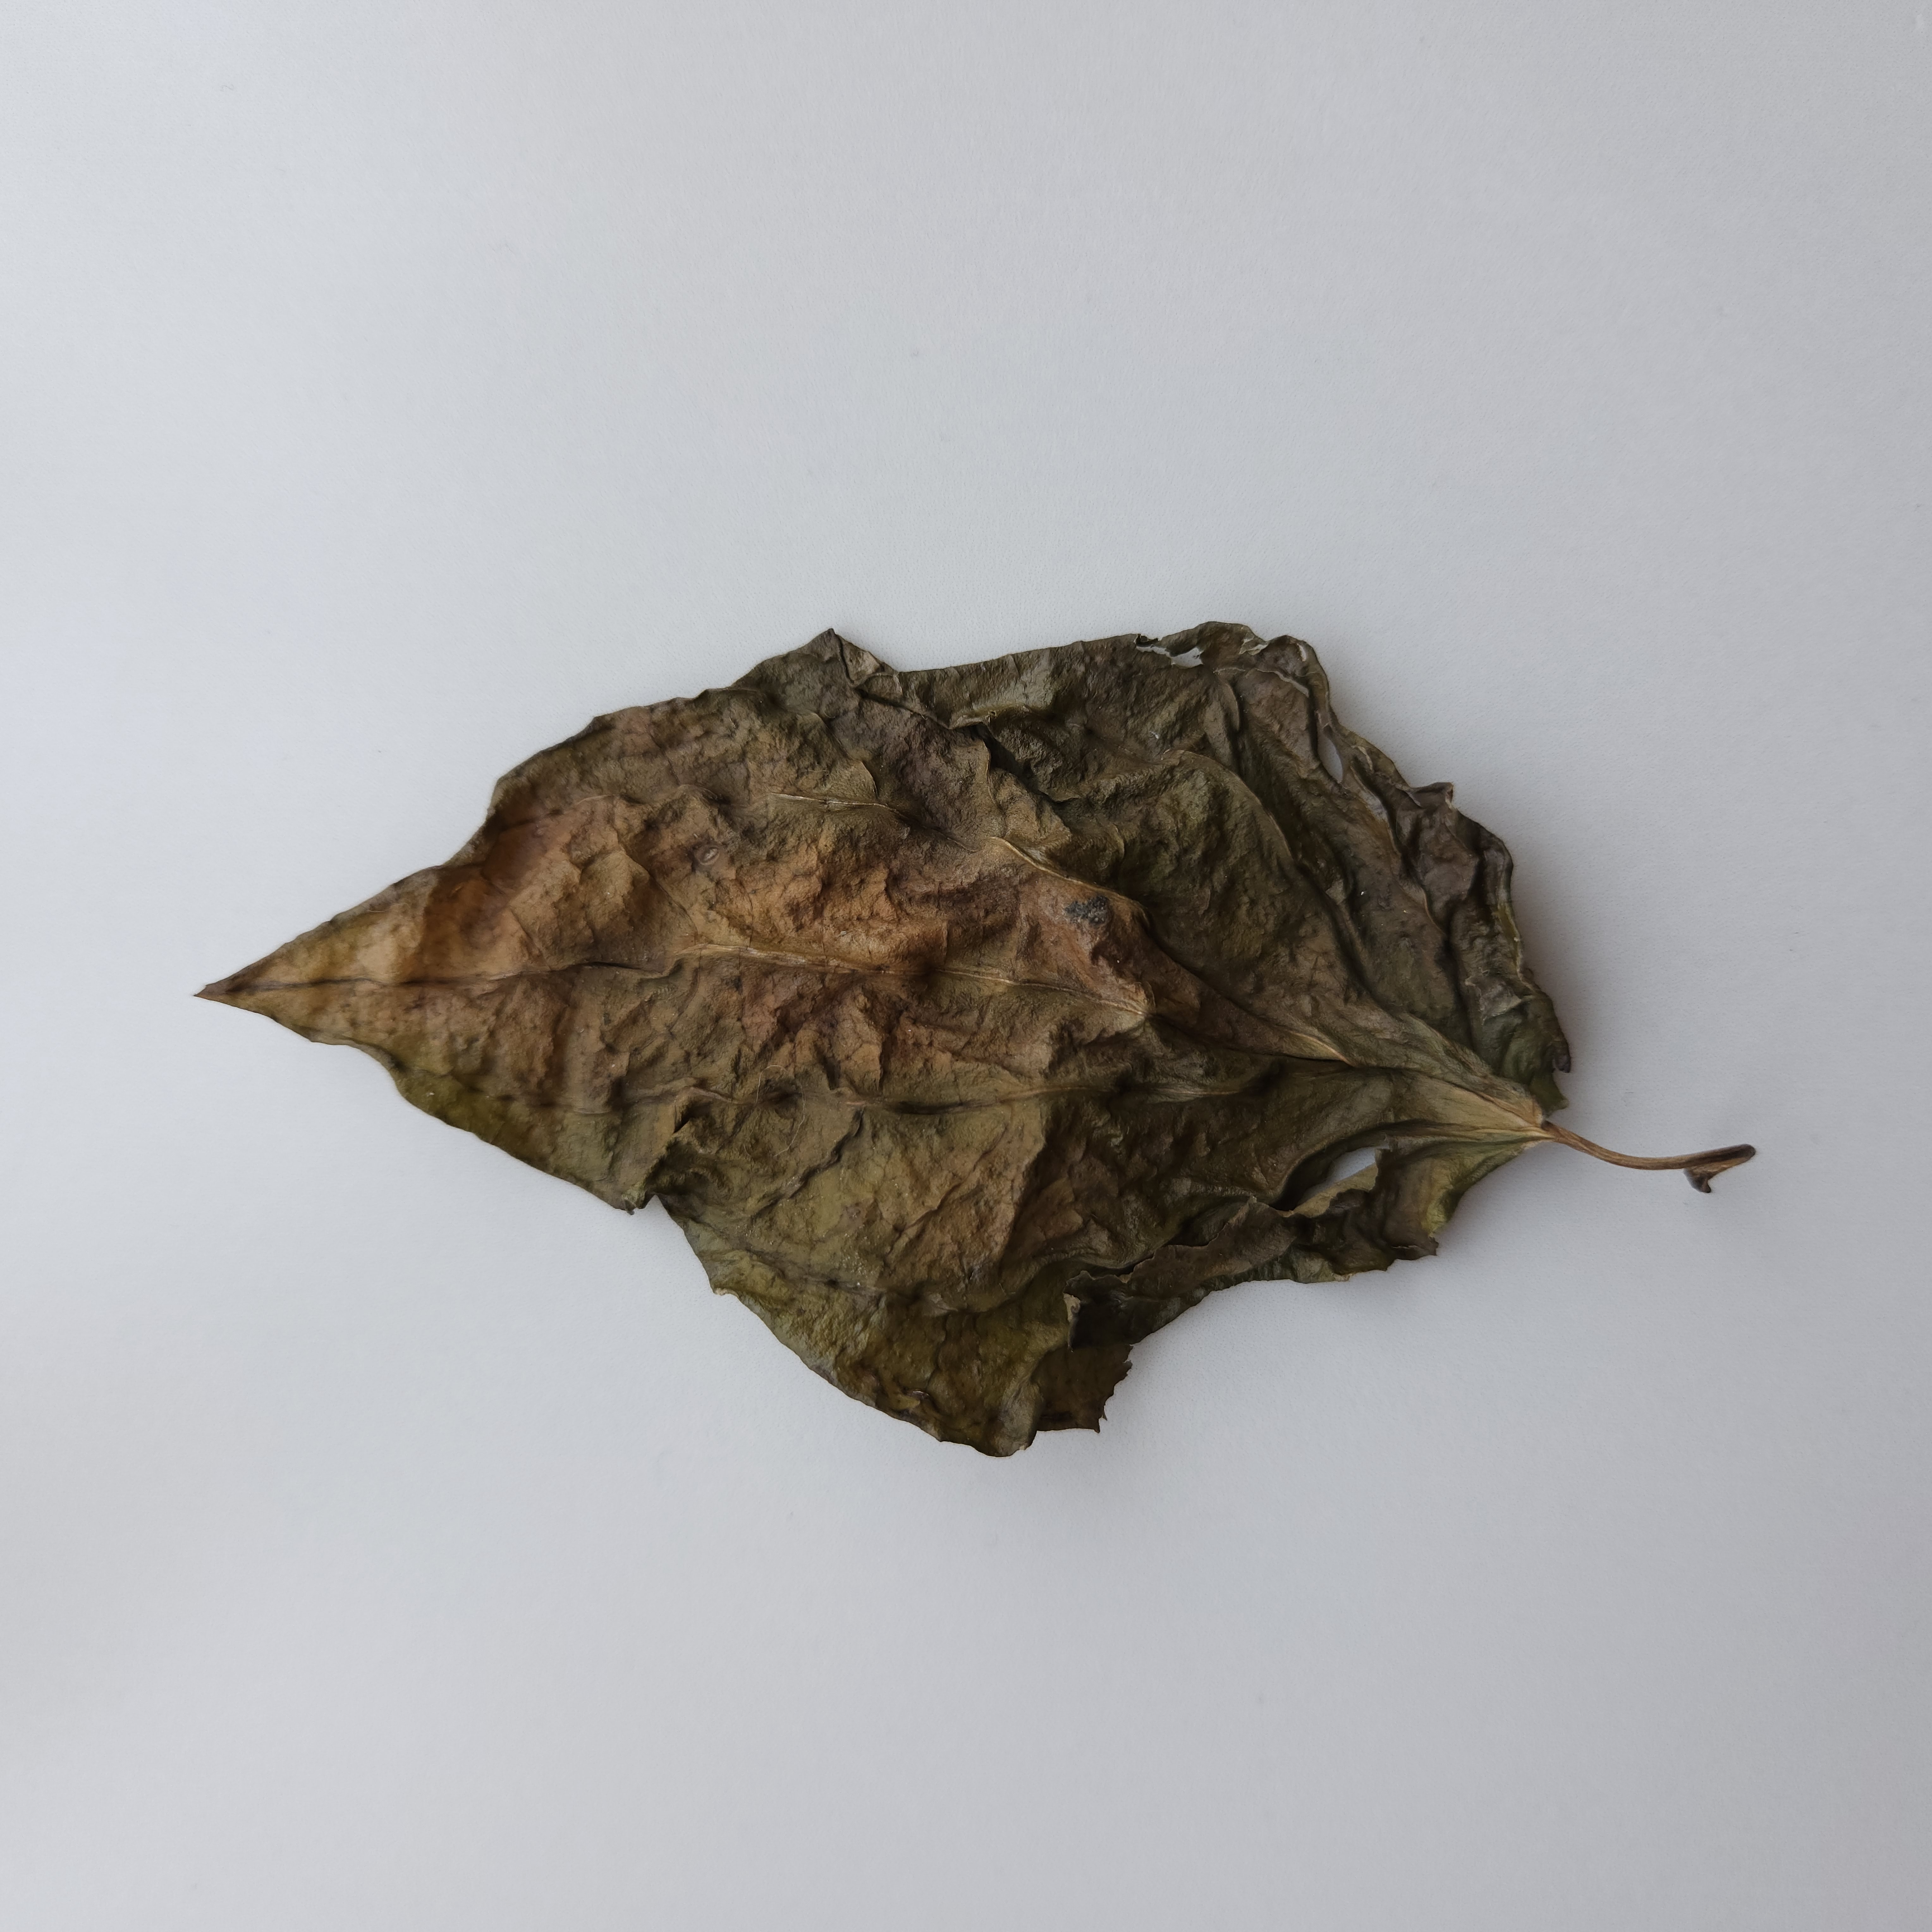
Label: Dried